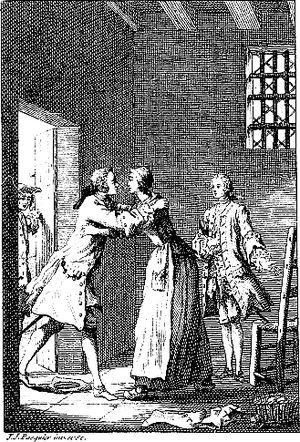
L’Histoire du chevalier des Grieux et de Manon Lescaut, plus communément appelé Manon Lescaut, est un roman-mémoires de l’abbé Prévost faisant partie des Mémoires et aventures d’un homme de qualité qui s’est retiré du monde. Le livre étant jugé scandaleux à deux reprises, saisi et condamné à être brûlé, l’auteur publie en 1753 une nouvelle édition de Manon Lescaut revue, corrigée et augmentée d’un épisode important. Les qualités humaines du roman séduisirent rapidement le public et feront sa célébrité.